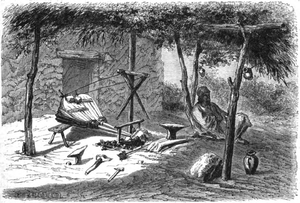
Une forge de tzigane